Describe the emotion expressed in this image:  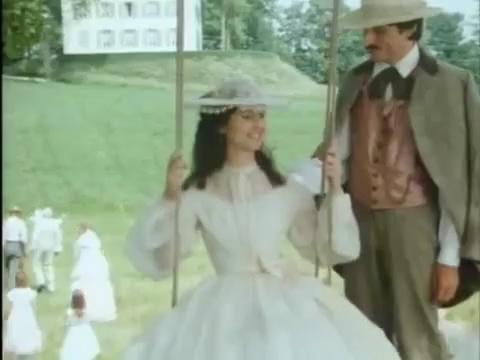
This person displays Fear, valence and arousal with high intensity.